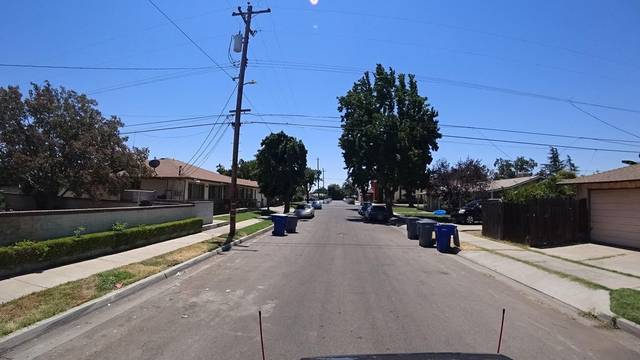
Region: Colombia
Coordinates: 36.774, -119.784